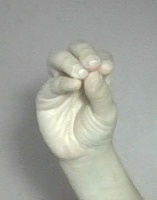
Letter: ha